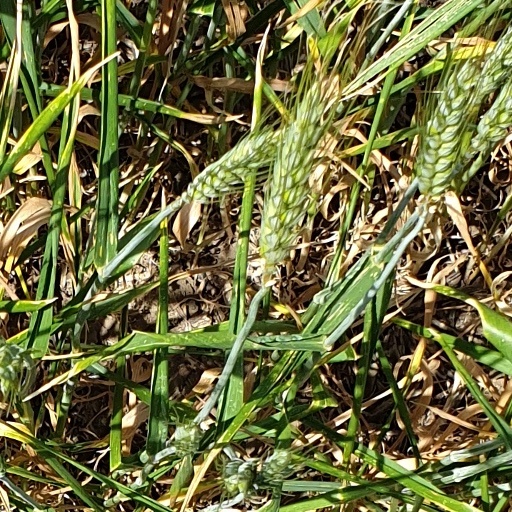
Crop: wheat